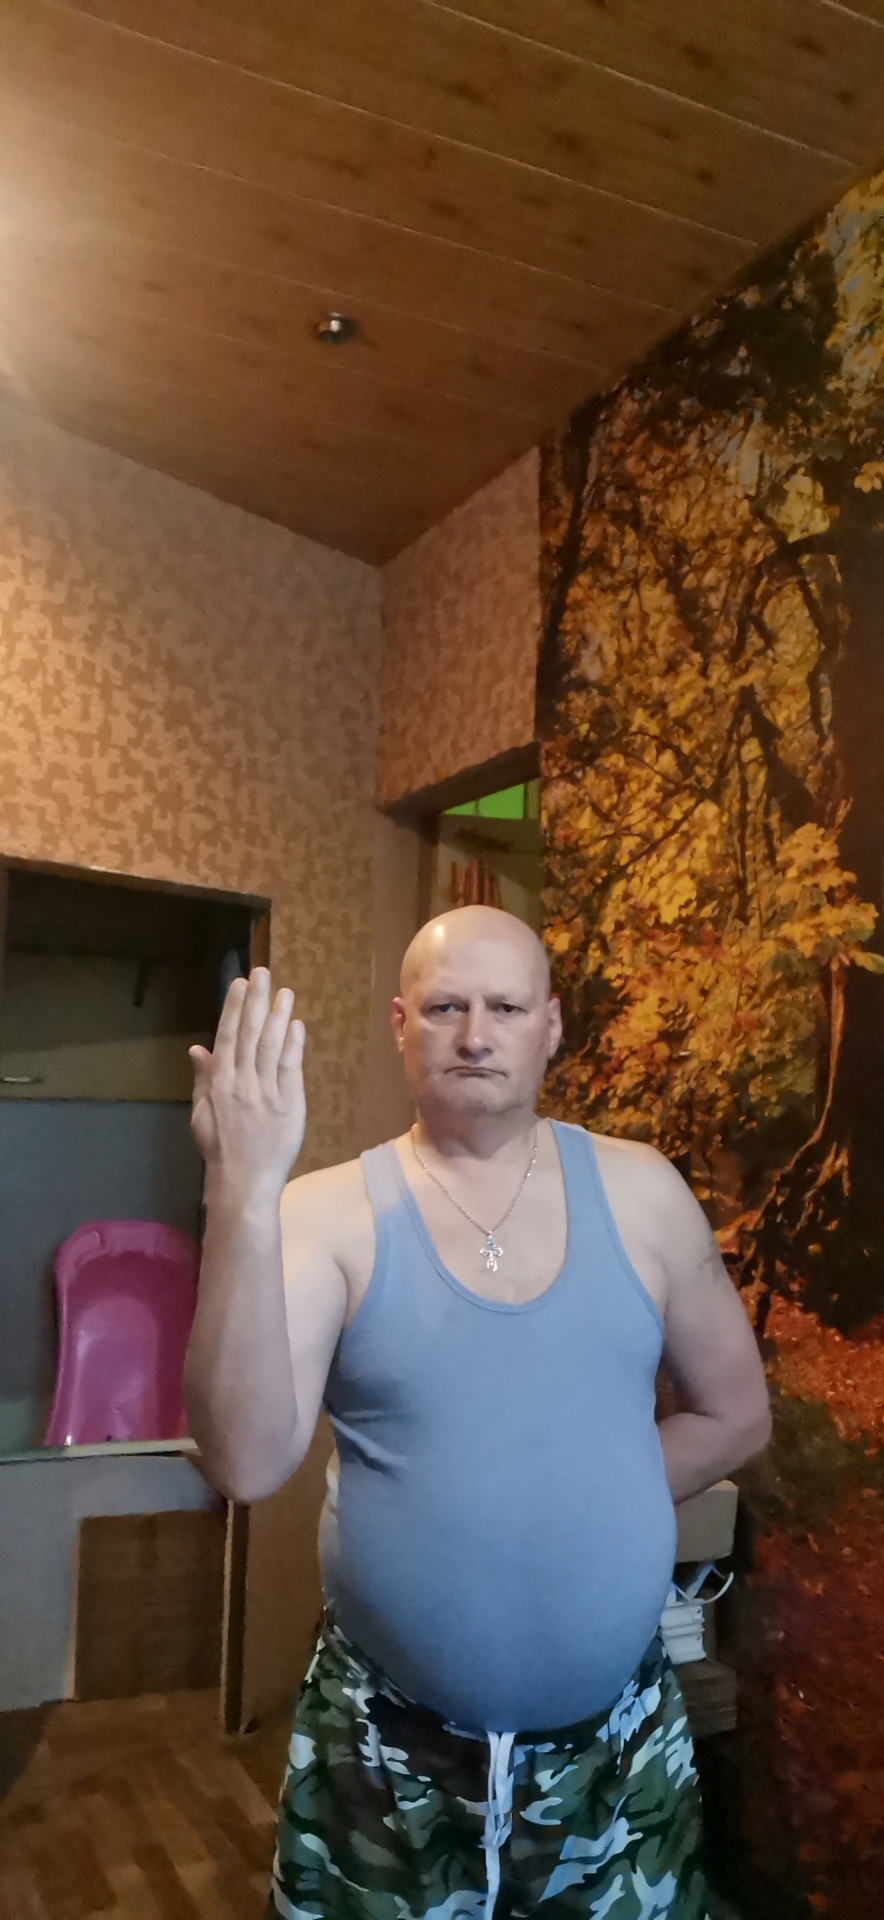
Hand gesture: stop_inverted